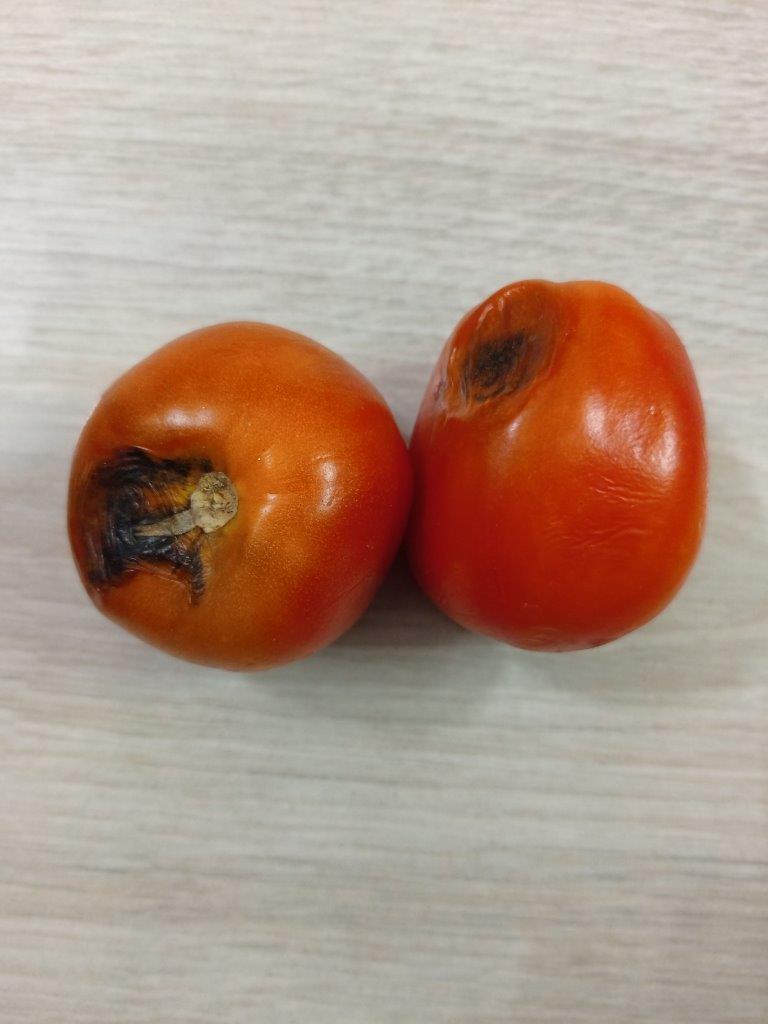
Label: Rotten